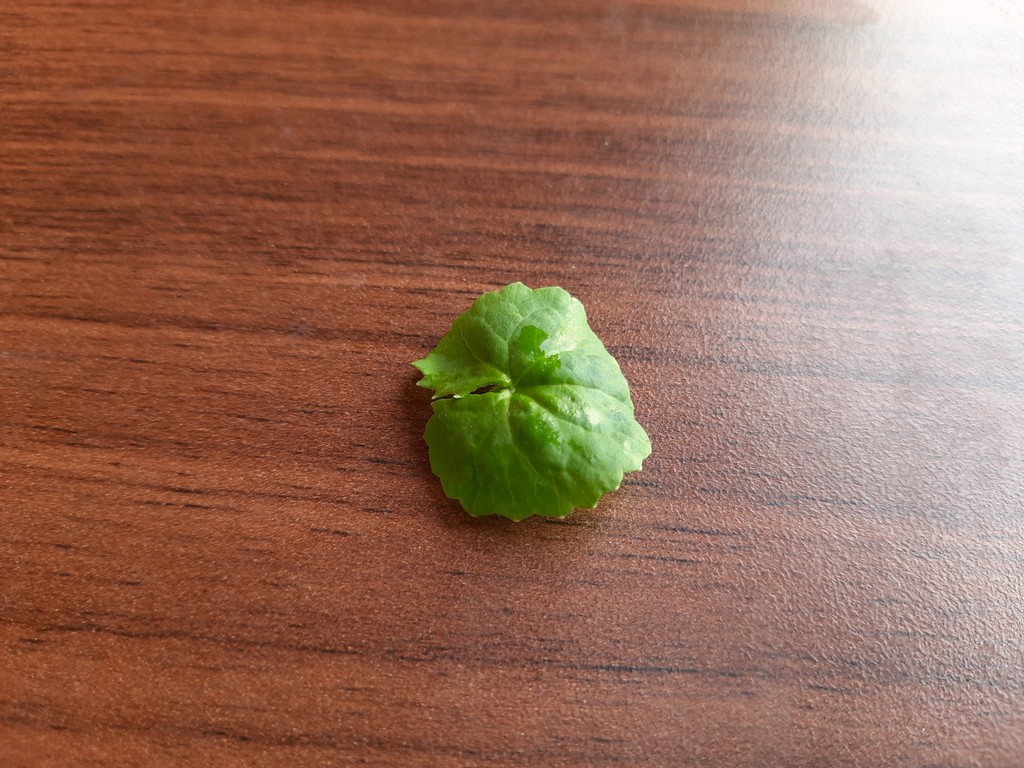
Label: Healthy